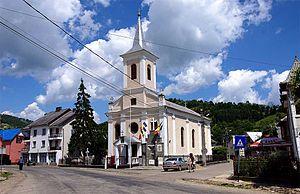
Coșbuc est une commune de plus de deux mille habitants, située au nord de la Roumanie, en Transylvanie dans le județ de Bistrița-Năsăud.